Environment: real
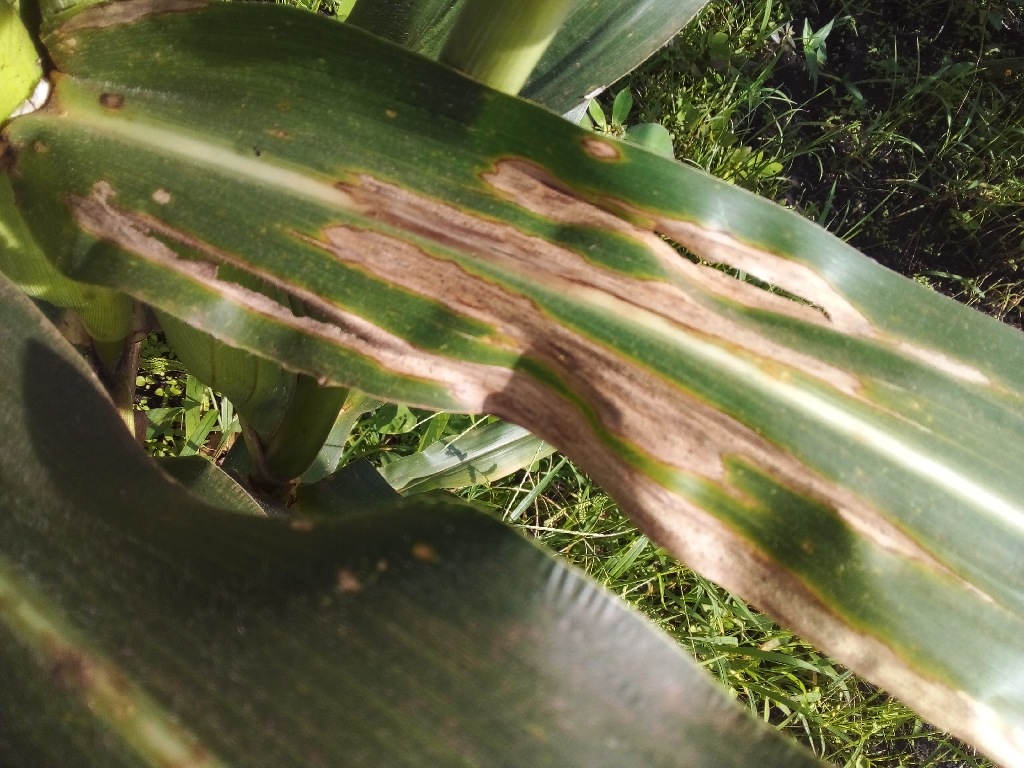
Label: northern_corn_leaf_blight